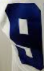
Number: 9